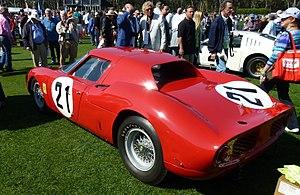
Les 24 Heures du Mans 1965 sont la 33ᵉ édition de l'épreuve et se déroulentles 19 et 20 juin 1965 sur le circuit de la Sarthe.
Pierre Dumay, dit Loustel, né le 21 novembre 1928 à Alger, est un pilote automobile français sur circuits, en Grand Tourisme.
Le Championnat du monde des voitures de sport 1965 est la 13ᵉ saison du Championnat du monde des voitures de sport FIA. Il est ouvert aux voitures de Sport et Sport-prototypes qui vont courir à travers le monde dans des courses d'endurance, ainsi qu'aux voitures de Grand Tourisme. Il s'est couru du 28 février 1965 au 19 septembre 1965, comprenant 20 courses.